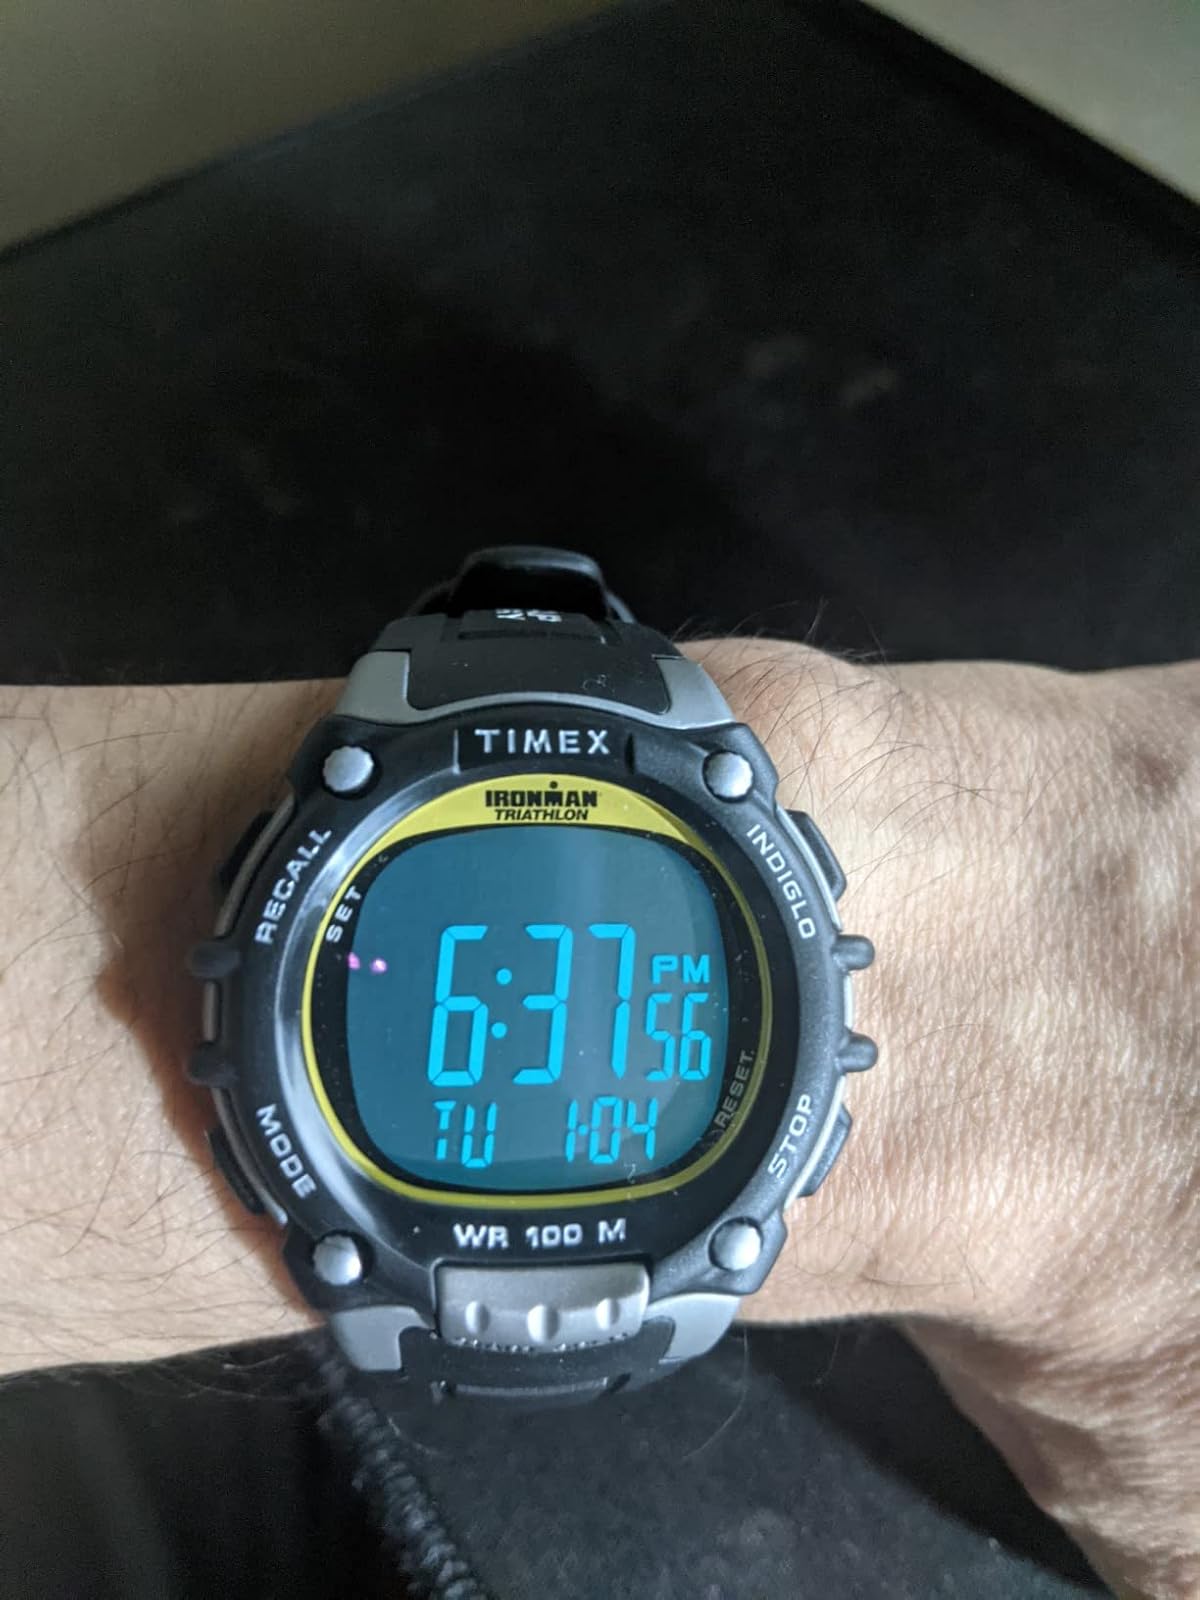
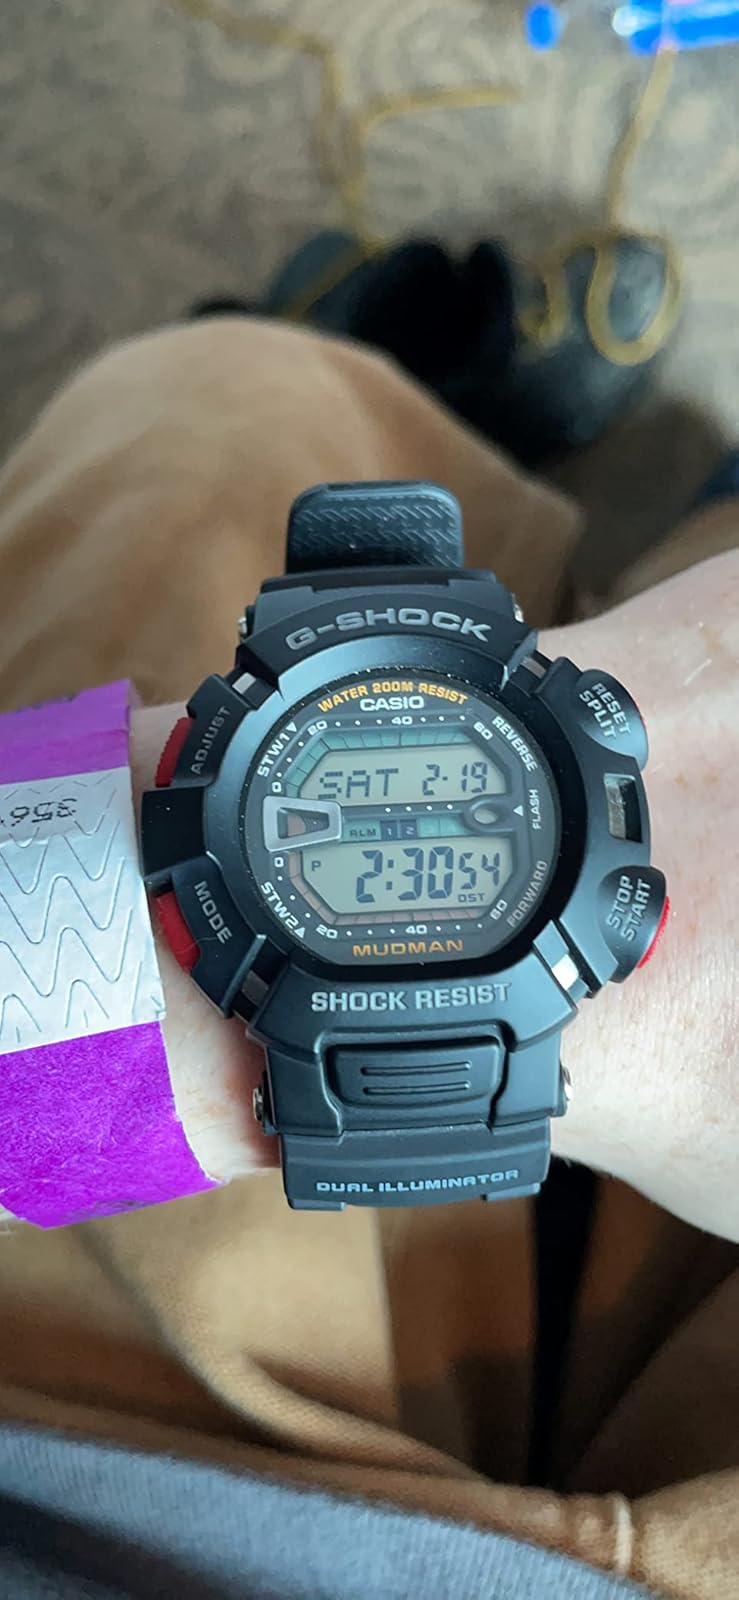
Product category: accessories_watch
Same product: no